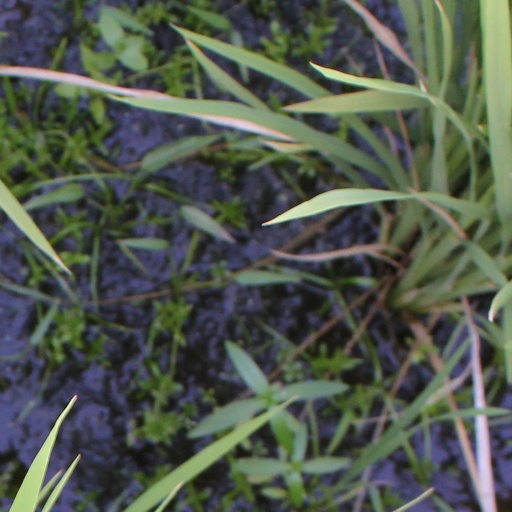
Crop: rice